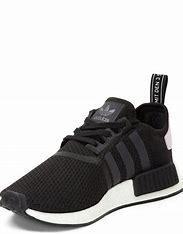
Brand: adidas
Model: NMD_R1 Athletic